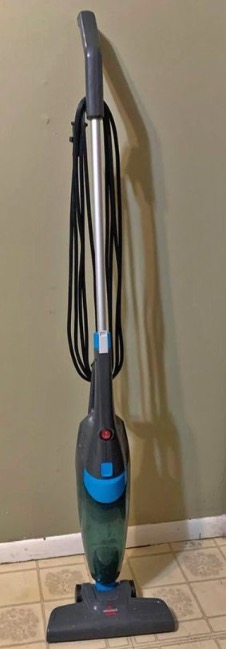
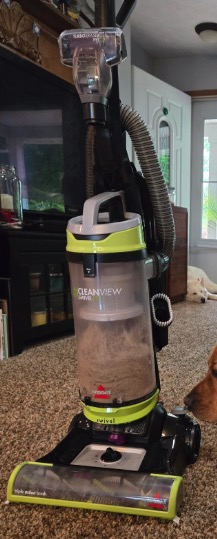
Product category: items_vacuum
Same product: no